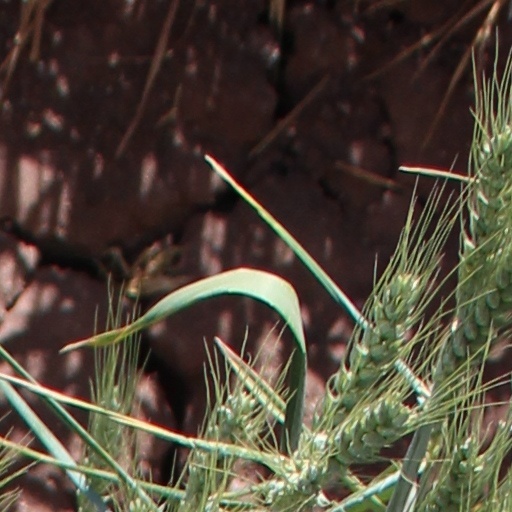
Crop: wheat